Stokes Hill Power Station

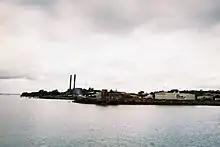
Demolition of chimneys at the former Stokes Hill Power Station

The power station was decommissioned in 1987, following completion of the Channel Island Power Station. It sat dormant for nearly a decade until demolition was completed in 1997. Today, little trace of the power station is evident at the site, which is a short distance from the new Darwin Waterfront Precinct.